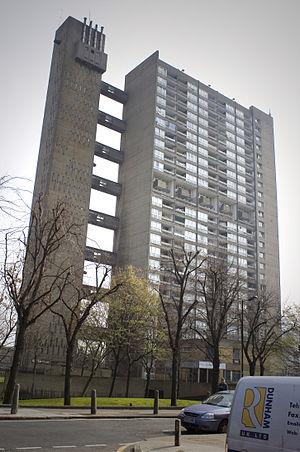
Blitz est un film britannique réalisé par Elliott Lester et sorti en 2011. Il s'agit d'une adaptation du roman R&B Blitz de Ken Bruen. Le film est tourné à Londres.